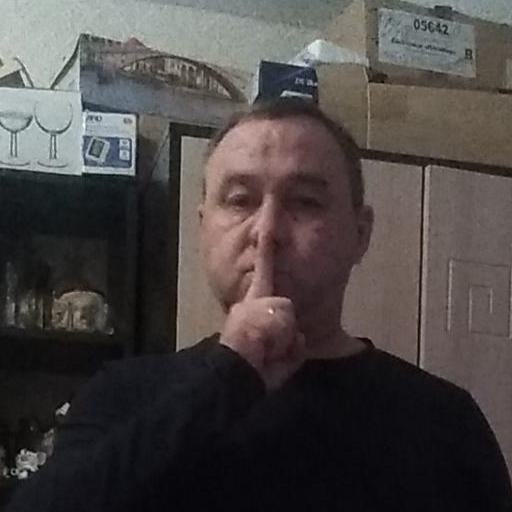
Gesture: mute